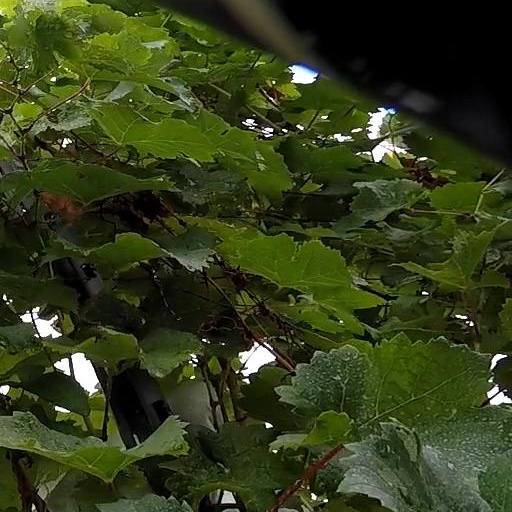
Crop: grape